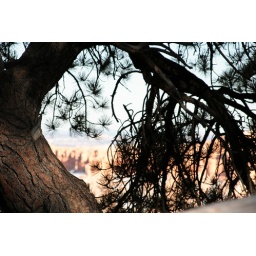
Nice tree silhouette against the late afternoon light of the canyon behind.